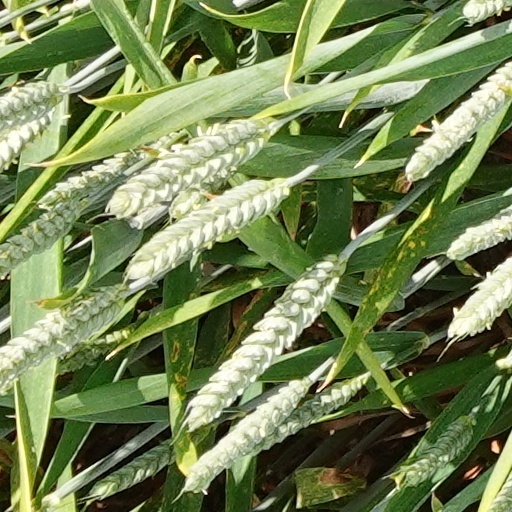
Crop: wheat